Tozzer Library

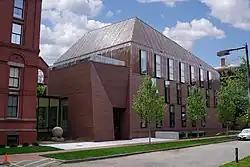
Tozzer Library building exterior

Tozzer Library is Harvard Library's primary source for all subfields of anthropology and archaeology. With over 250,000 volumes, Tozzer is home to one of the largest and most comprehensive anthropology and archaeology collections worldwide. The anthropology collections cover a wide span of regions across the globe, while the archaeology collections also range worldwide but focus heavily on archaeology of the Americas (Widener Library maintains Harvard’s archaeology collections on Greece, Rome, and Egypt).